Michał Żewłakow

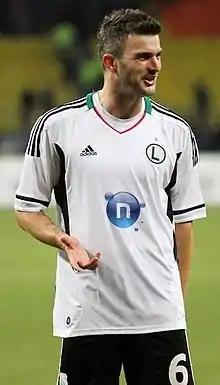
Żewłakow with Legia Warsaw in 2011

Michał Ryszard Żewłakow (born 22 April 1976) is a Polish football executive, pundit and former professional player who played as a defender. He is currently the sporting director of Ekstraklasa club Legia Warsaw.